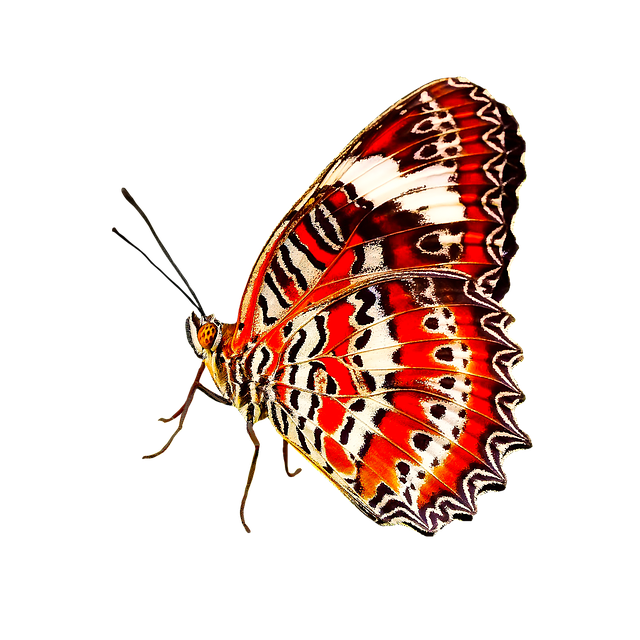
Label: farfalla